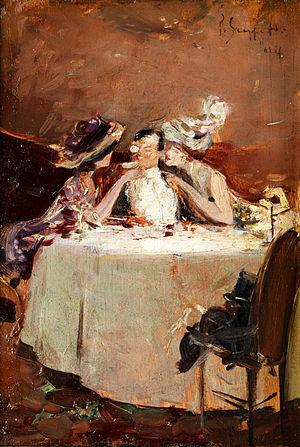
Pietro Scoppetta est un peintre italien qui fut actif à la fin du XIXᵉ et dans la première moitié du XXᵉ siècle.